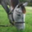
Label: horse